London Marathon

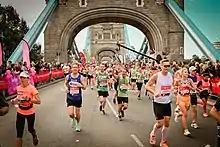

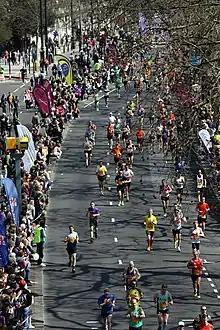
Amateur runners in the race running along Victoria Embankment

The race attracts amateur runners who make up the bulk of the thirty thousand or more participants; commonly running in fancy dress for charity causes.